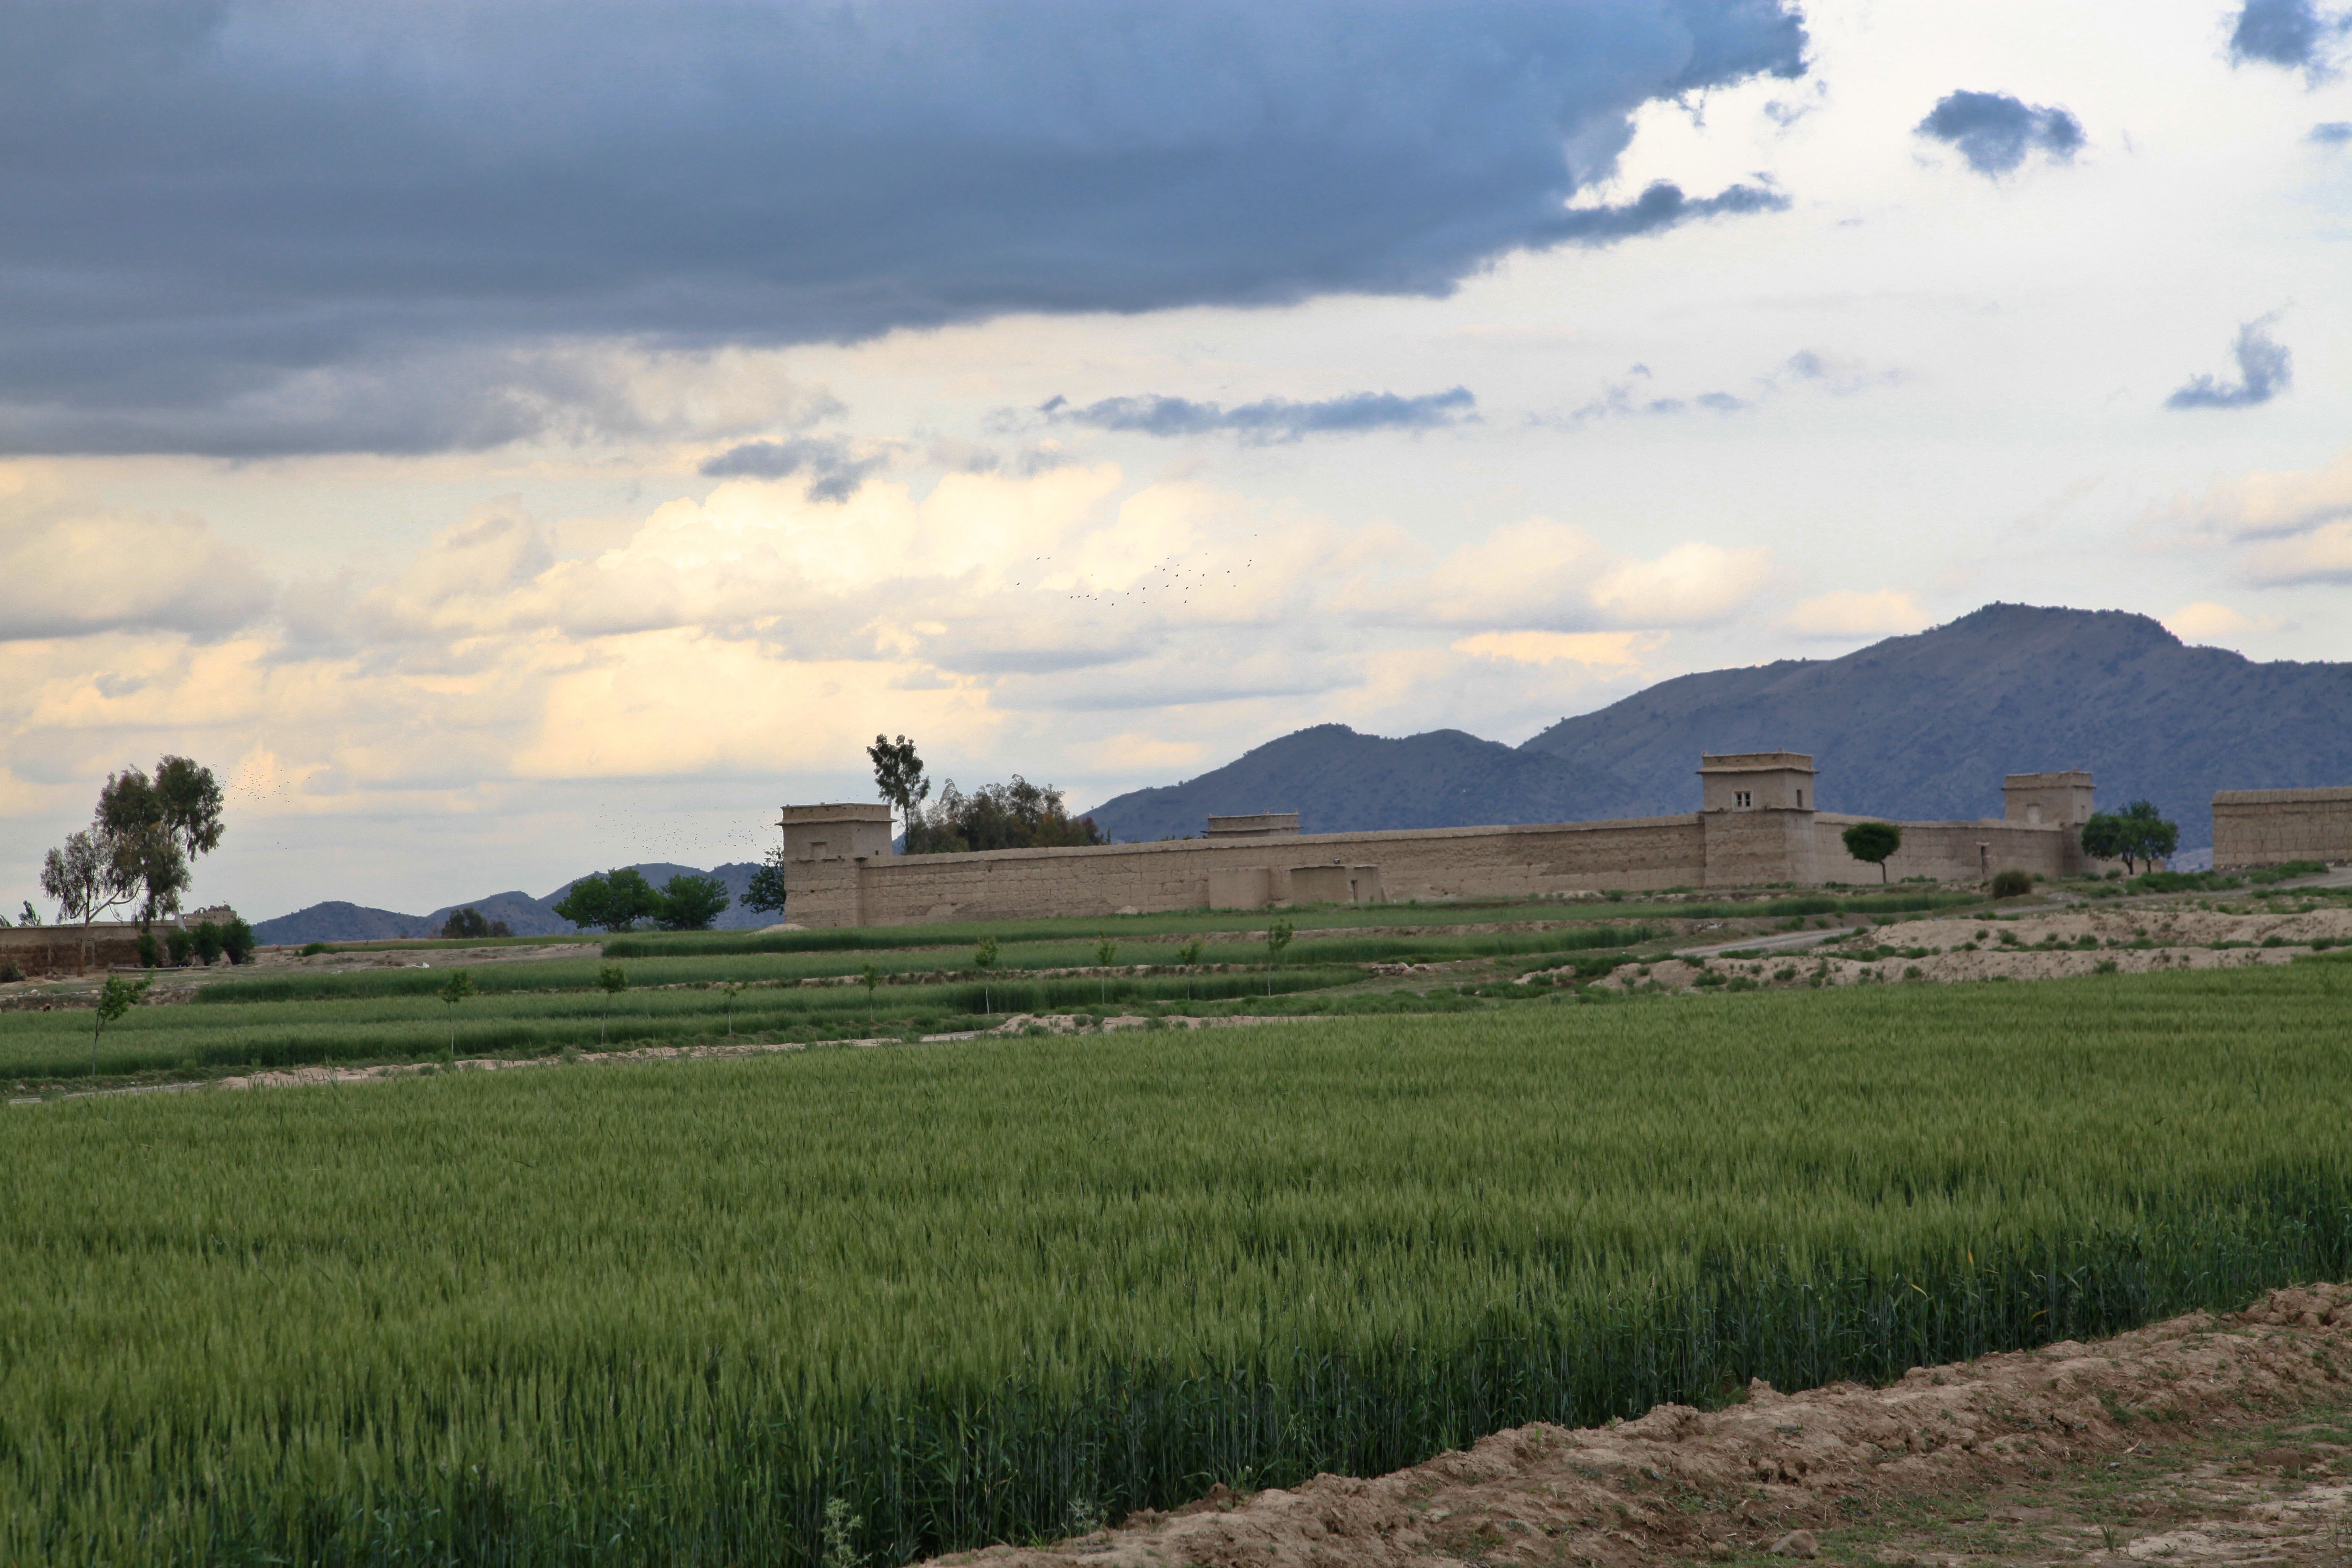
landscape, grass, horizon, cloud, sky, field, farm, meadow, prairie, morning, hill, crop, pasture, agriculture, plain, farmland, fortress, polder, stronghold, grassland, fort, afghanistan, steppe, rural area, paddy field, grass family